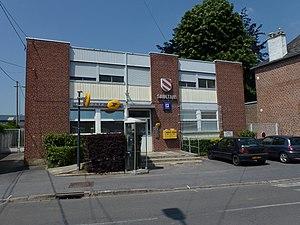
Saultain est une commune française située dans le département du Nord, en région Hauts-de-France. Des festivités ponctuent l'année : les Foulées Printanières en mars, la fête de la St Jean en juin, et le spectacle « Saultain s'illumine » en décembre.